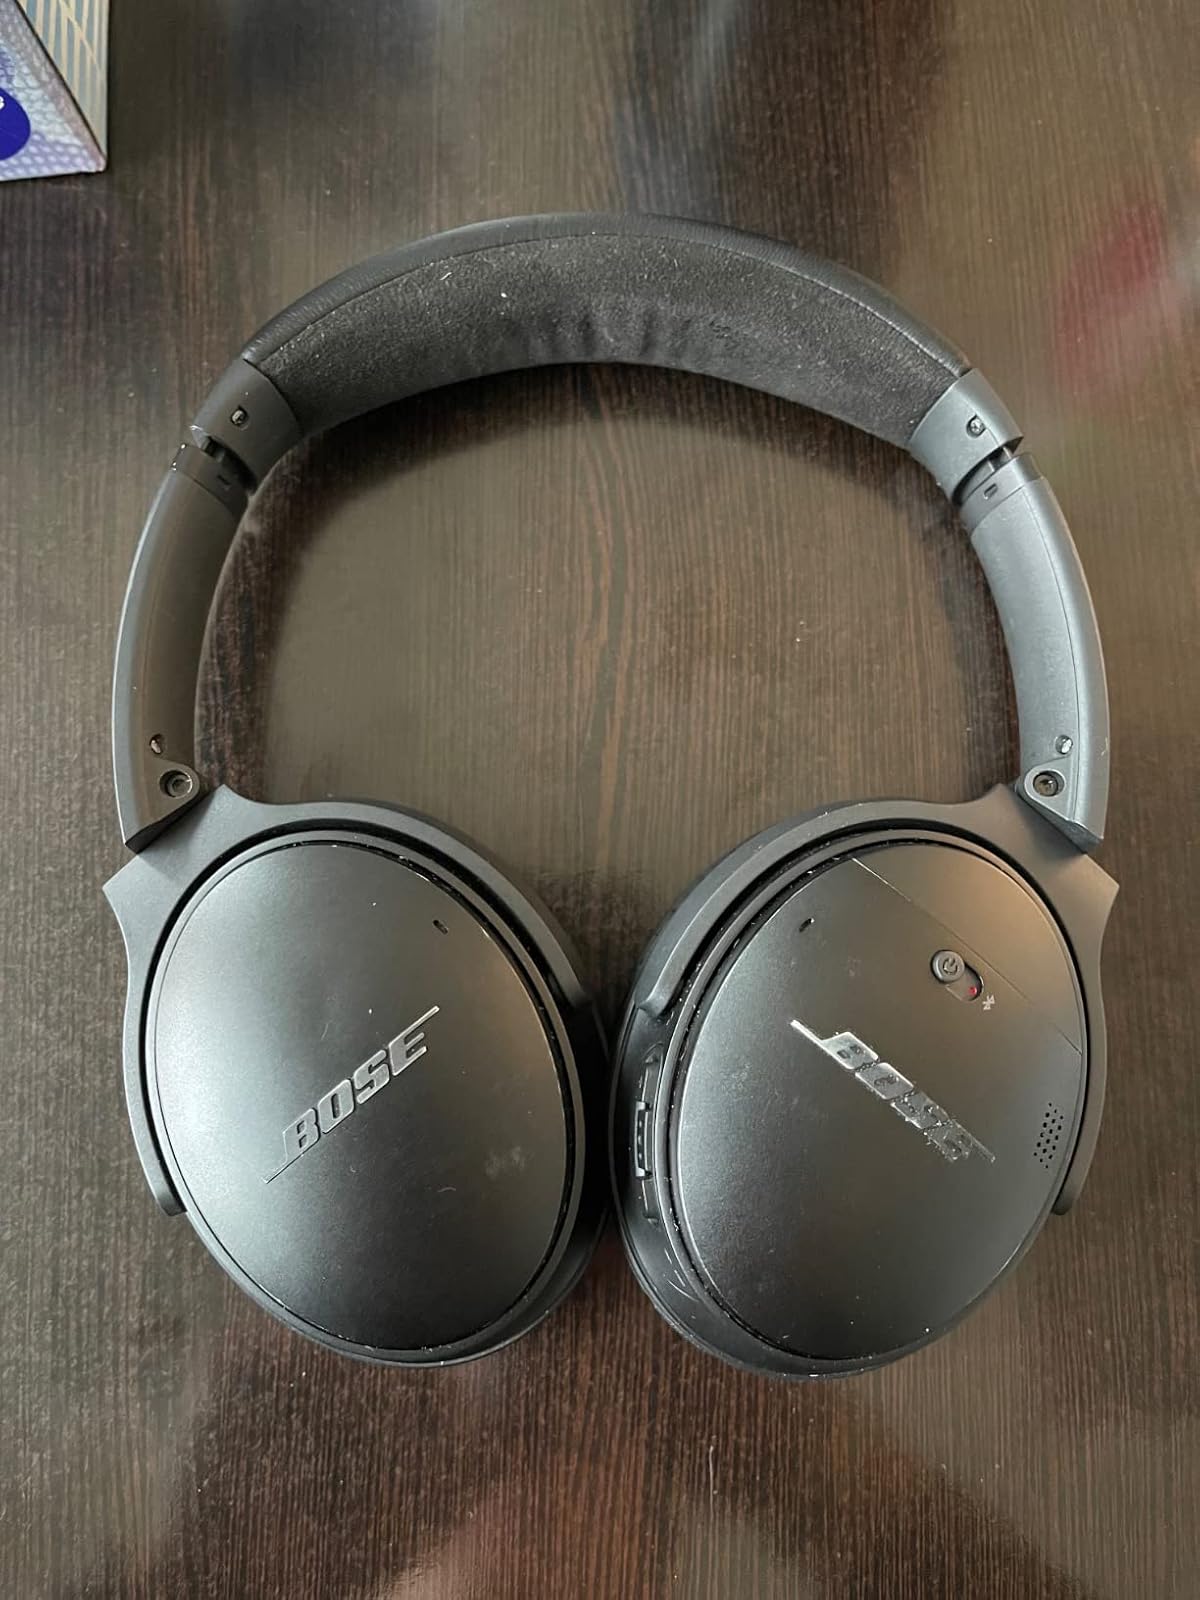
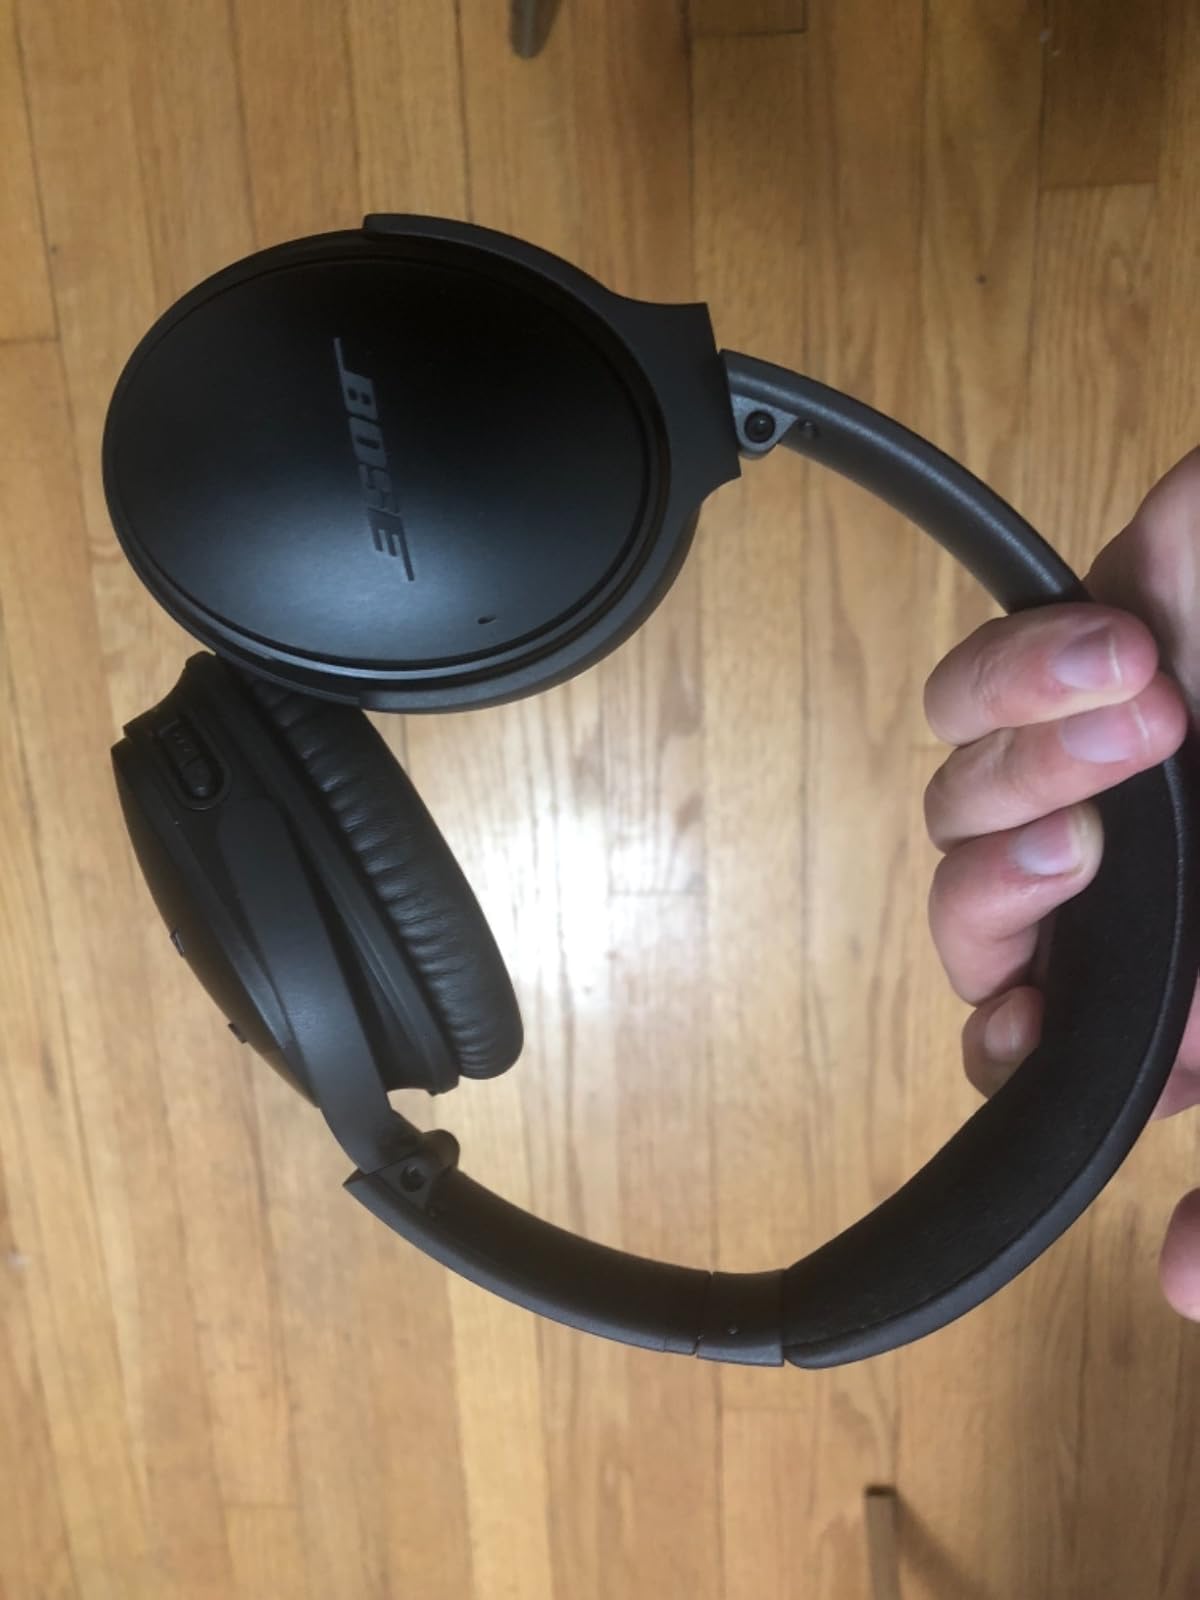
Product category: headphones
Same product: yes